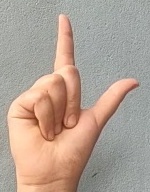
ASL sign: L